William Henry Yelverton

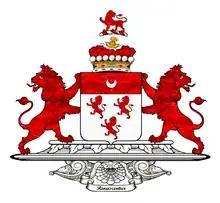
Viscount Avonmore Crest

The Hon. William Henry Yelverton (5 December 1791 – 28 April 1884) was a Whig politician who served as MP for Carmarthen Boroughs from 1832 to 1835. Yelverton inherited considerable lands and industry from his family and from his marriage to Elizabeth Lucy Morgan.